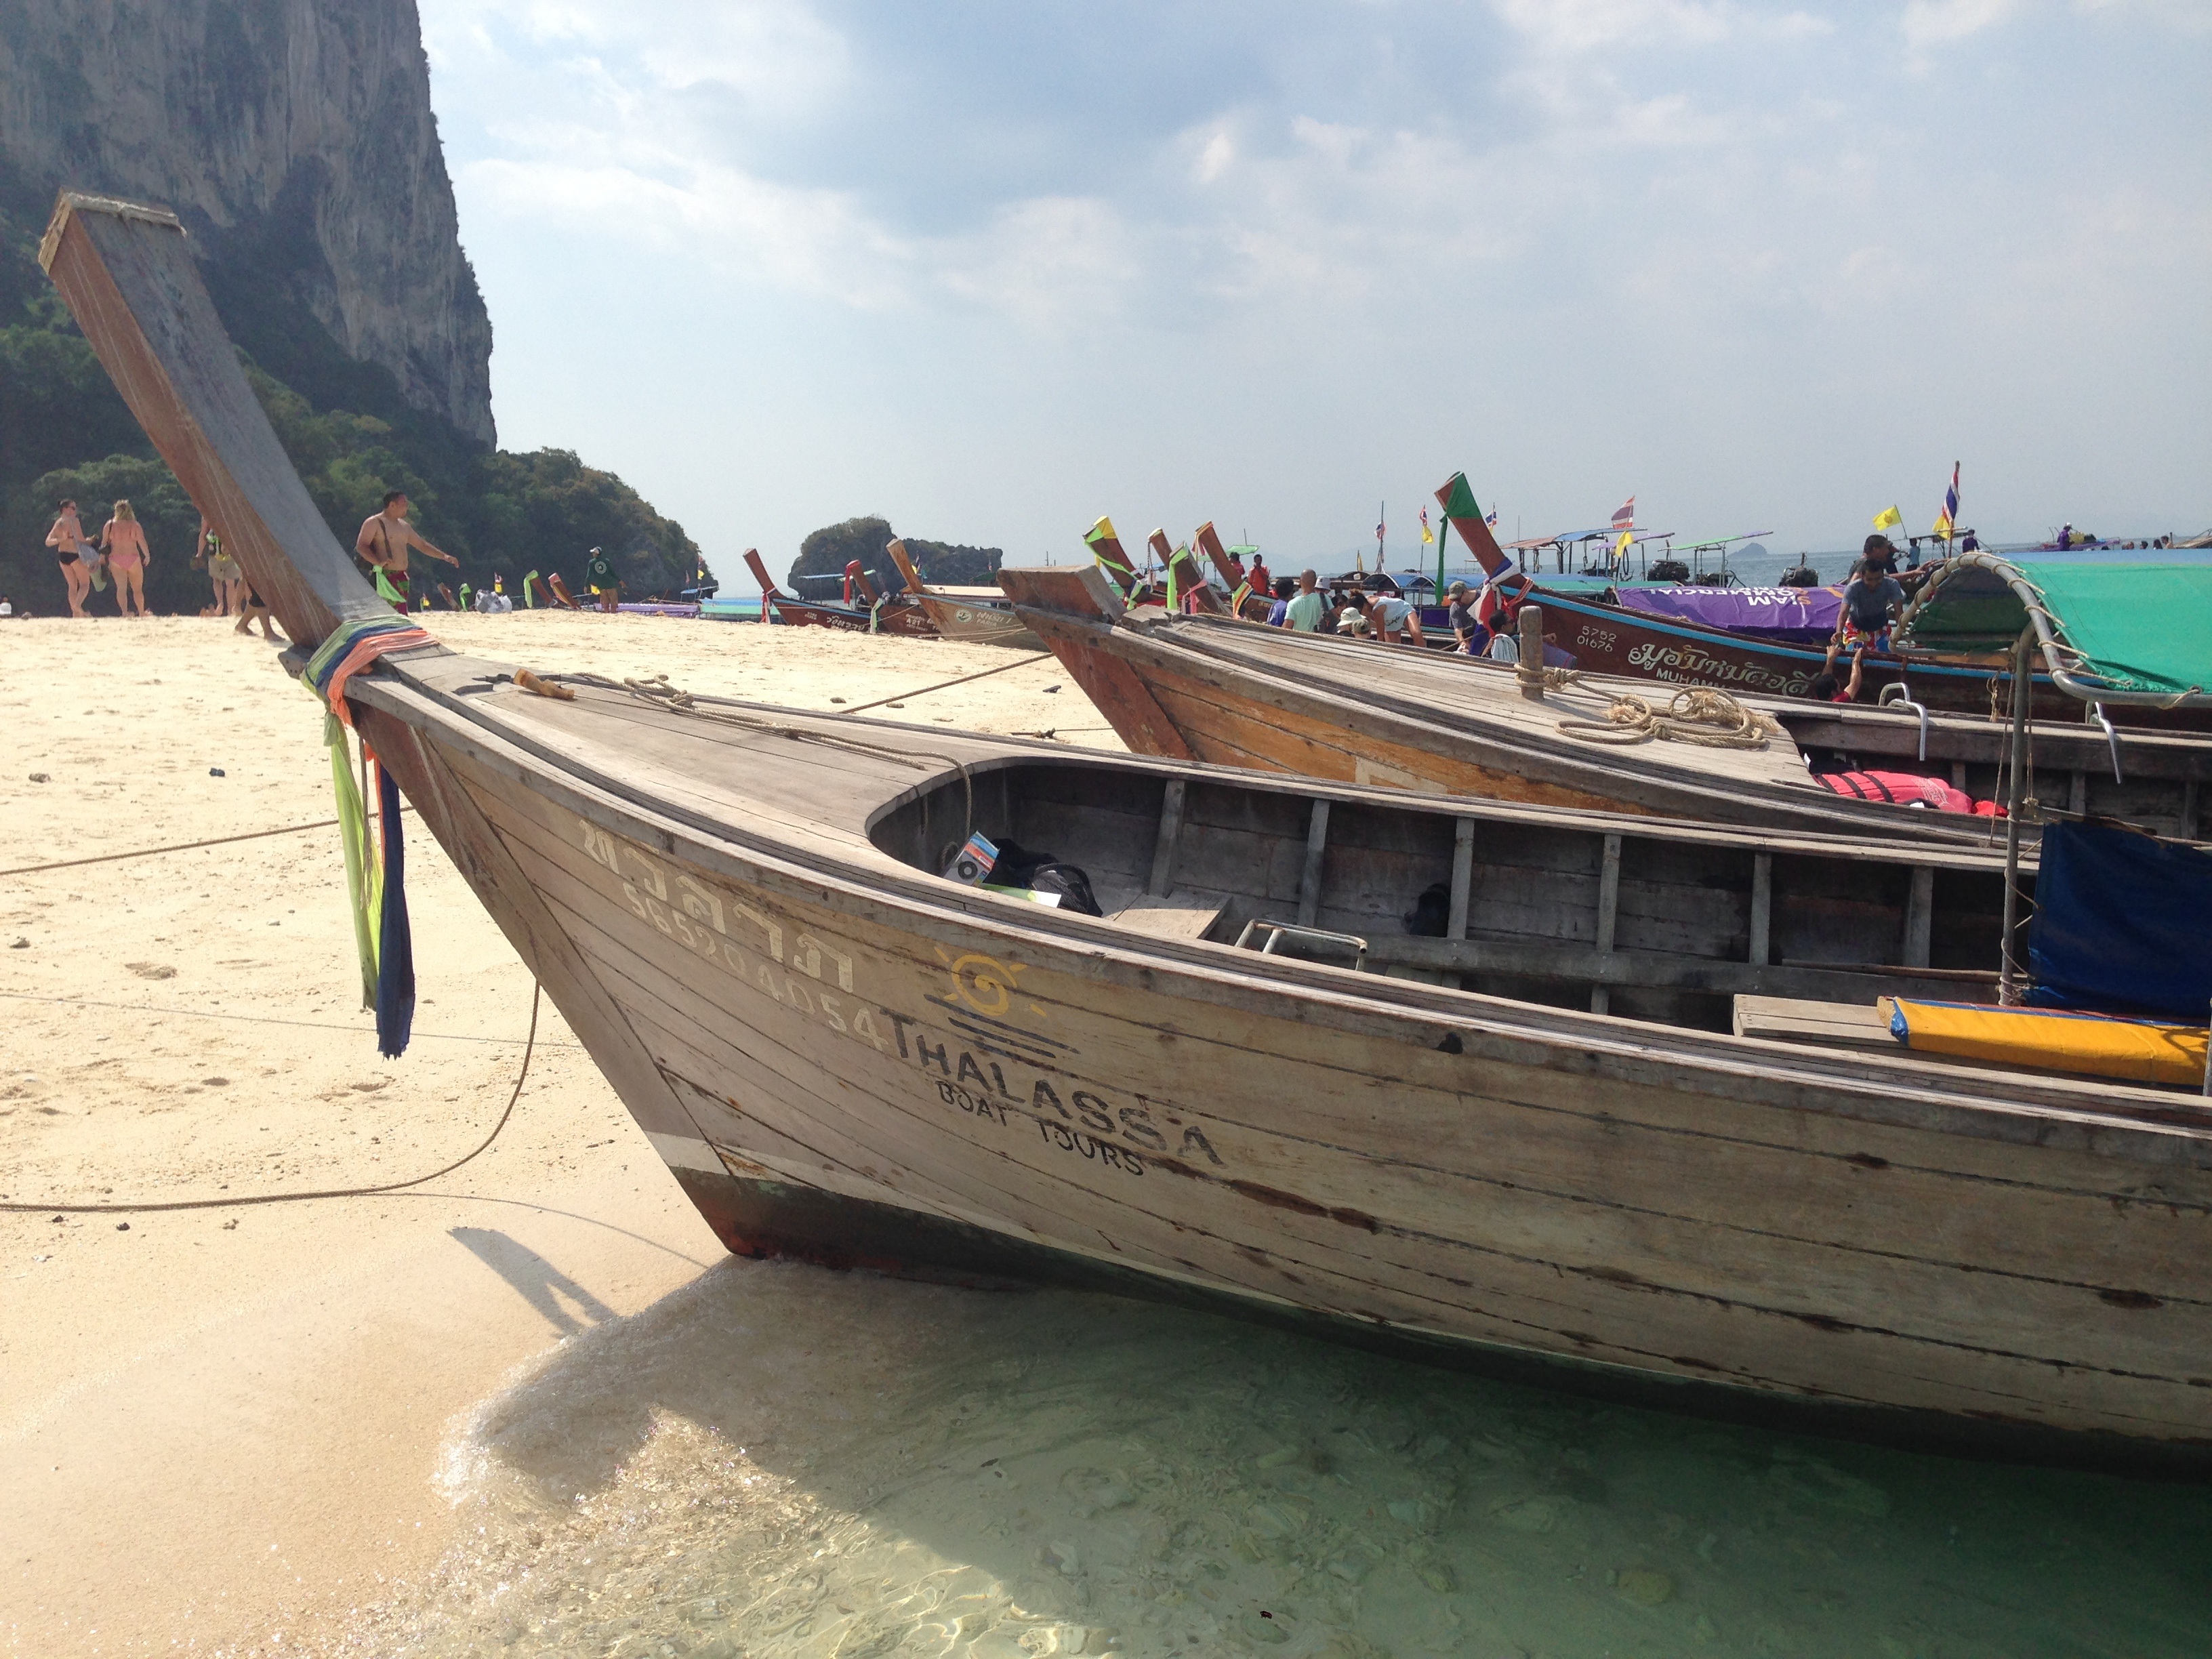
beach, sea, sky, boat, vehicle, motorboat, holidays, boating, watercraft, barque, fishing vessel, dinghy, long tail boat, skiff, watercraft rowing, caravel